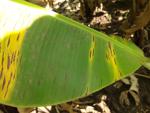
Label: segatoka